Nikita season 1

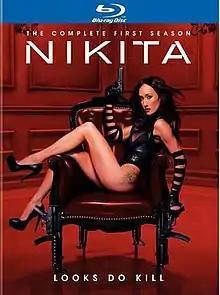
Blu-ray cover

The first season of "Nikita", an American television drama based on the French film "La Femme Nikita" (1990), the remake "Point of No Return" (1993), and a previous series "La Femme Nikita" (1997). It aired from September 9, 2010, until May 12, 2011, with a total of 22 episodes. The season finale received a 63rd Primetime Emmy Awards nomination for "Outstanding Sound Editing for a Series".